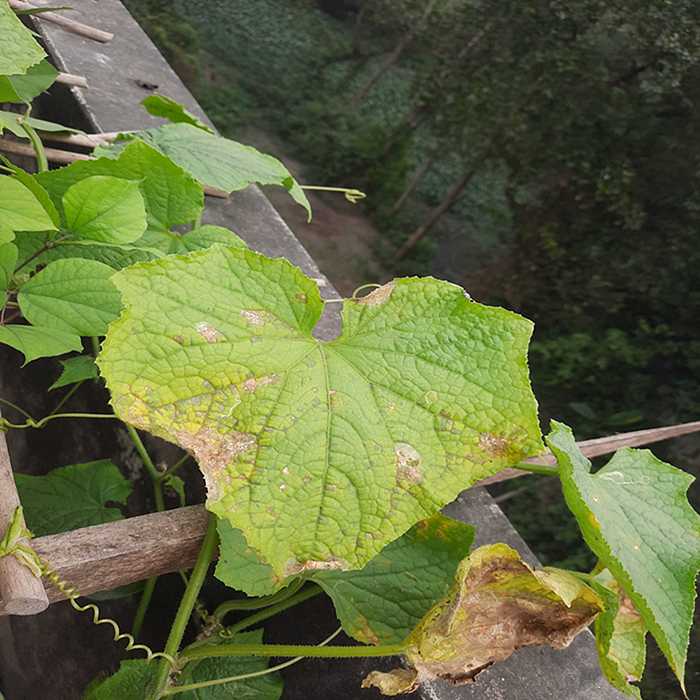
Plant: Cucumber
Label: Anthracnose lesions